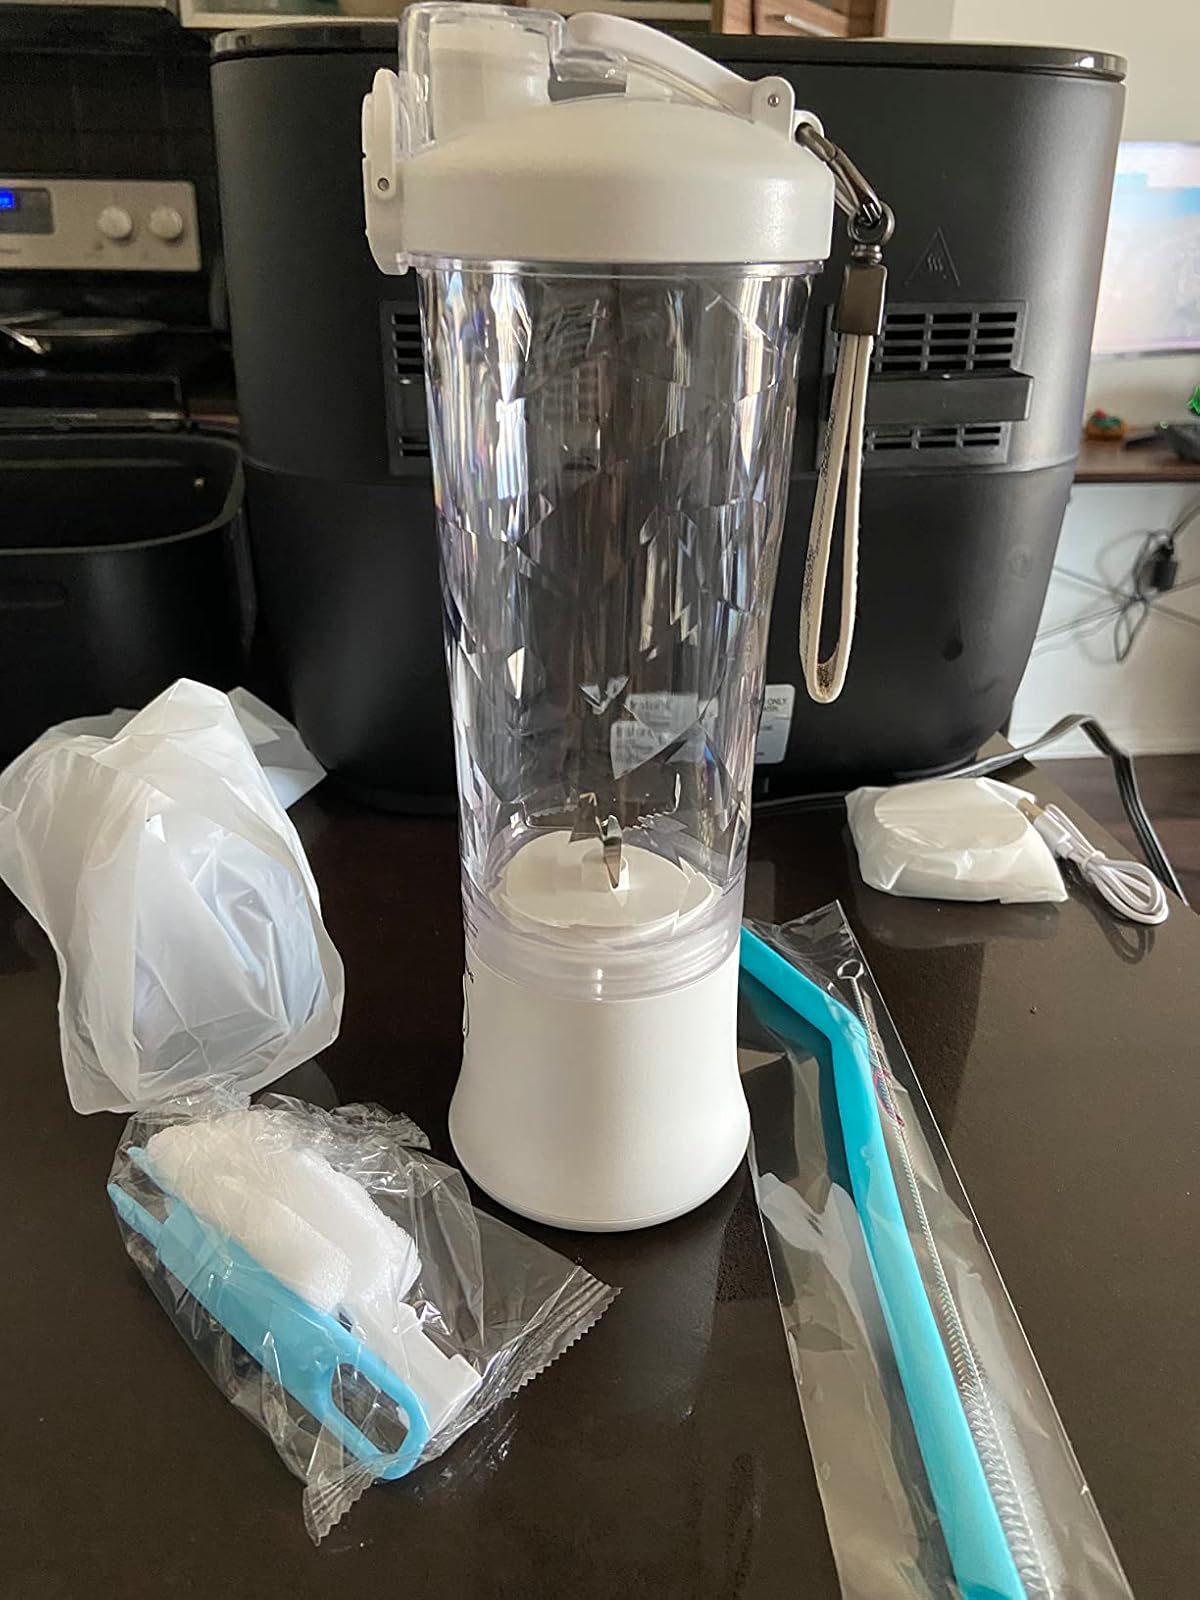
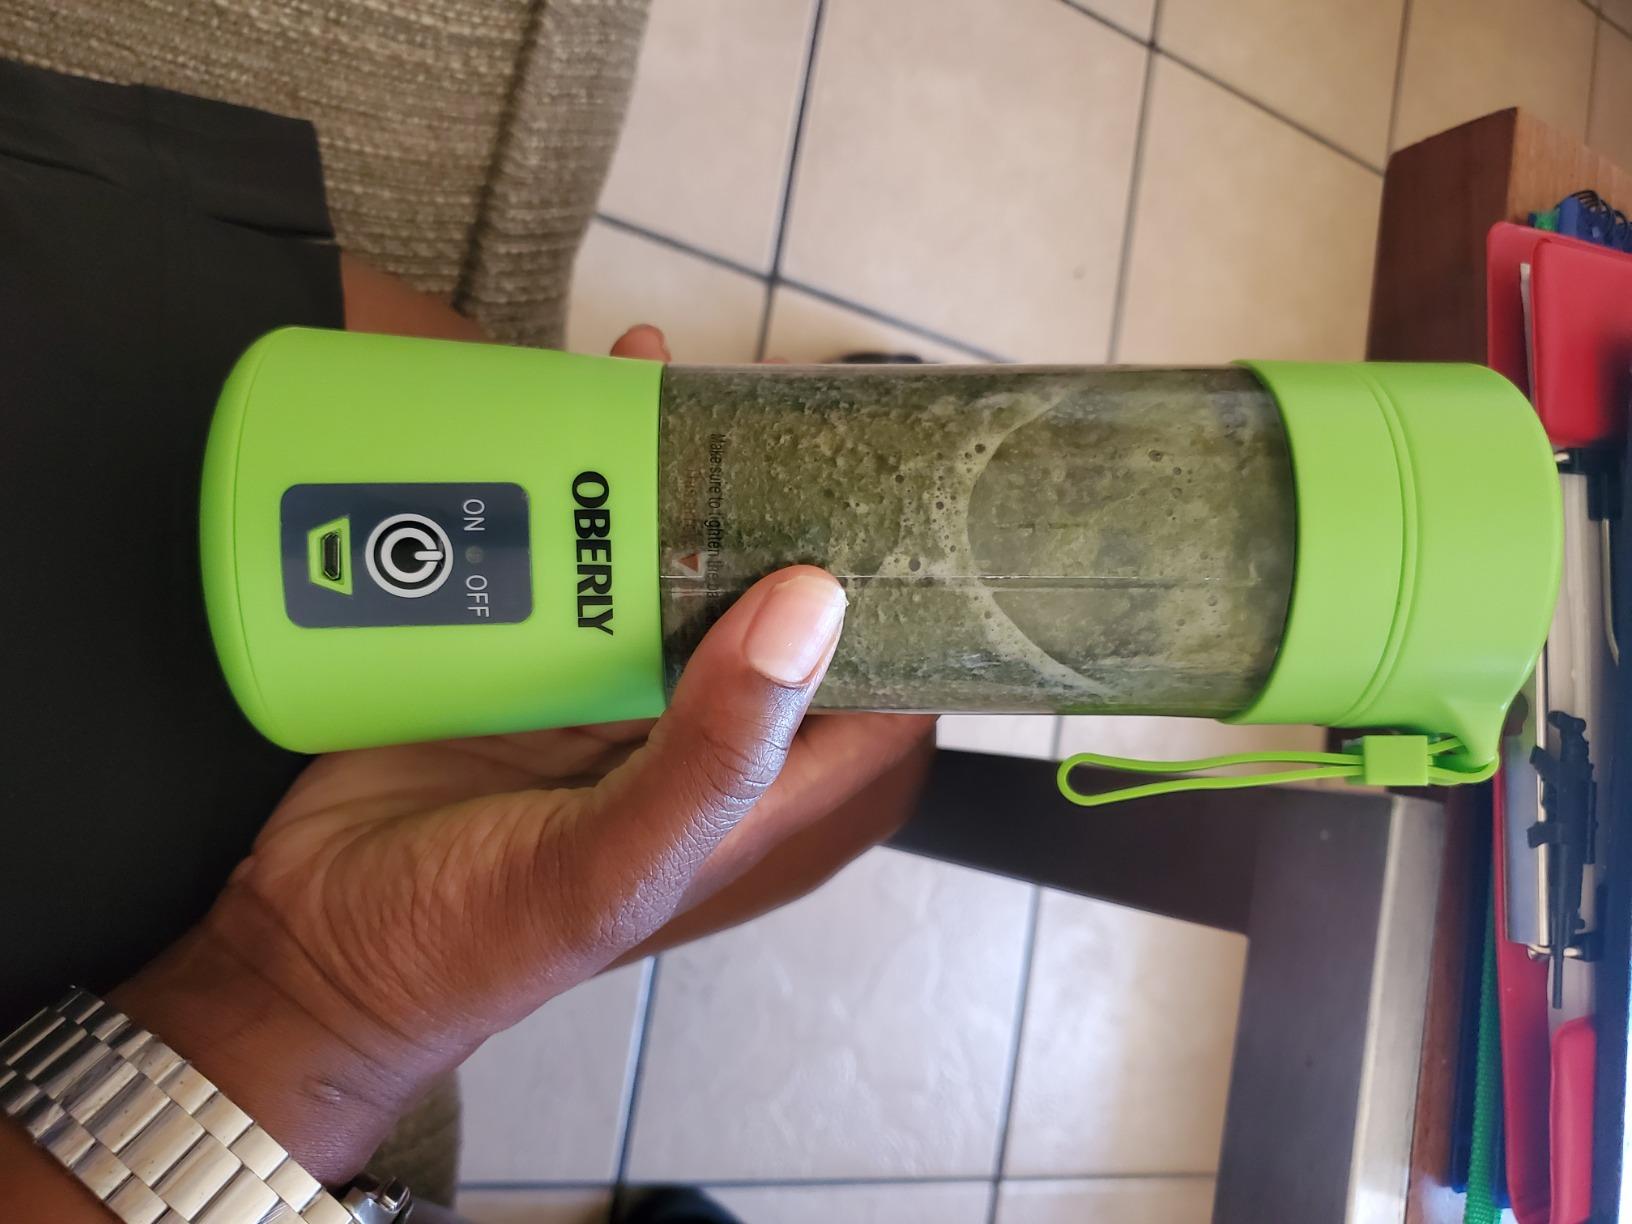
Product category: items_blender
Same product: no